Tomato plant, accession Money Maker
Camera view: horizontal (90 deg, fisheye); turntable rotation: 150 degrees
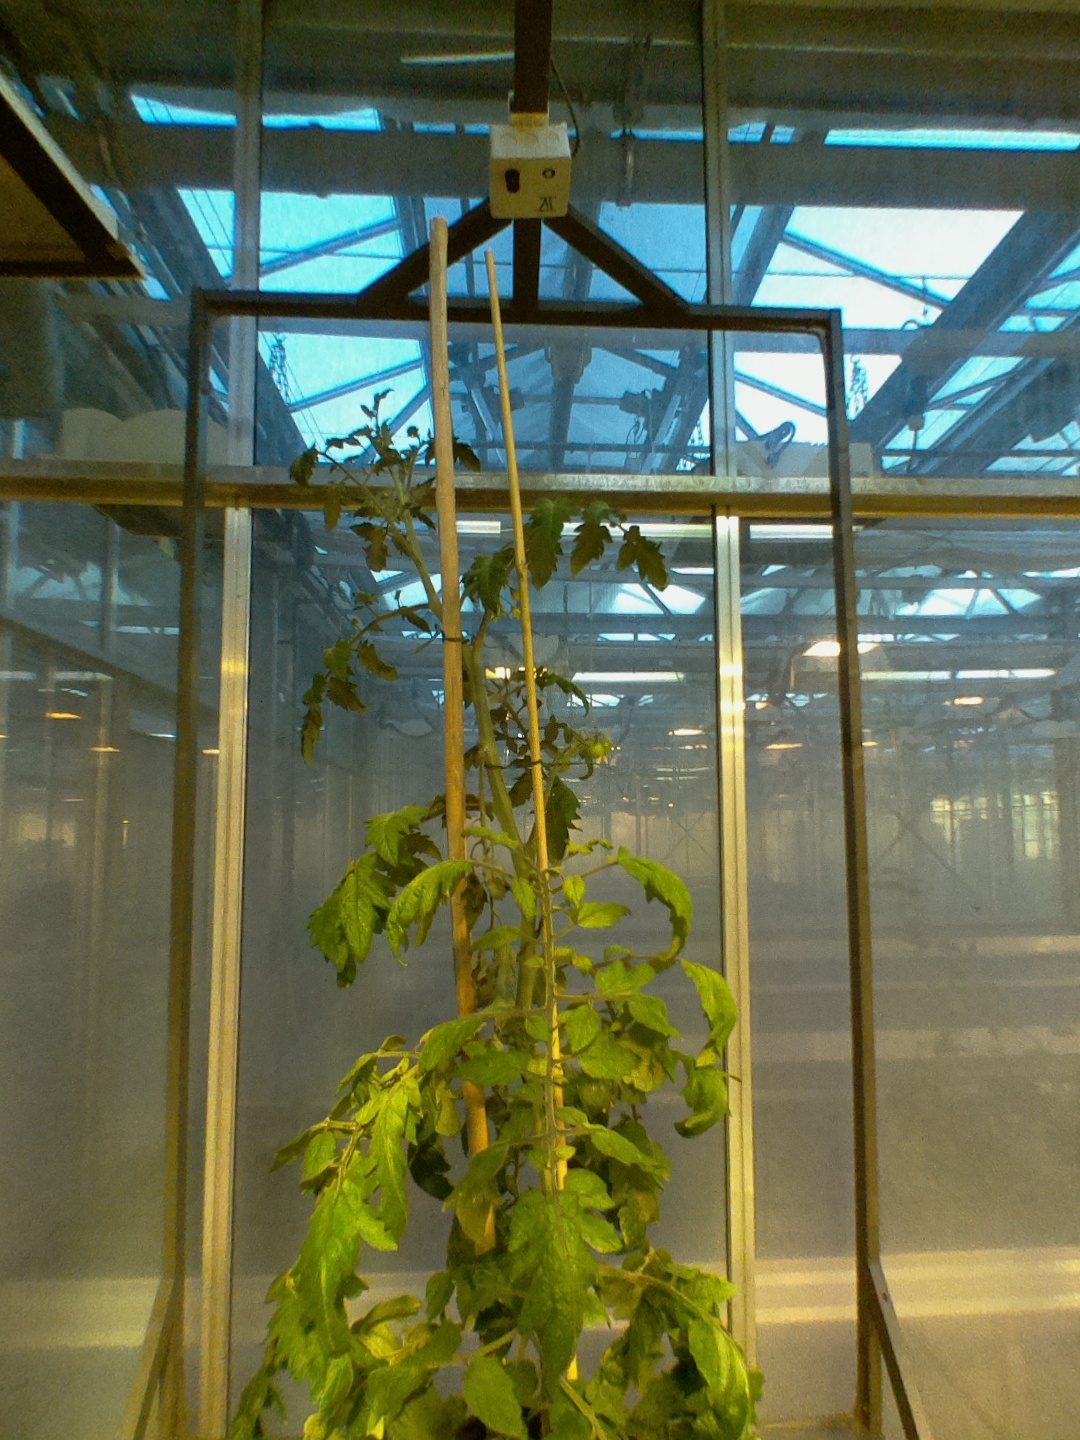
BBCH growth stage 71: 10%-20% of final fruit size